Mari Bastashevski

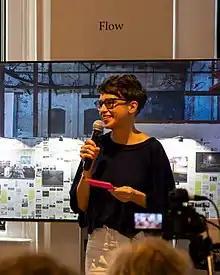
Bastashevski in 2018

Mari Bastashevski is a Danish (previously stateless) artist, writer, and researcher. Her past works—usually a result of extensive online and field investigations—integrate documents, photographs, and texts to explore the role of new technology and social media in creating and sustaining conflicts in status quo. As of 2019 she has been engaged in modelling environments in VR and AR and researching the historical nexus between ecology, technology and cultural, environmental and political violence.